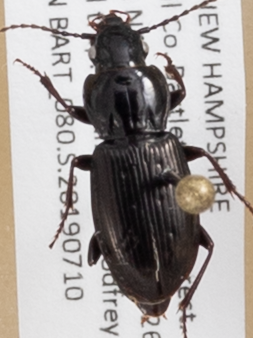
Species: Pterostichus pensylvanicus
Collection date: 2019-07-10
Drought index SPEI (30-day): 0.334
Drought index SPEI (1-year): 1.28
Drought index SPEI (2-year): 0.664